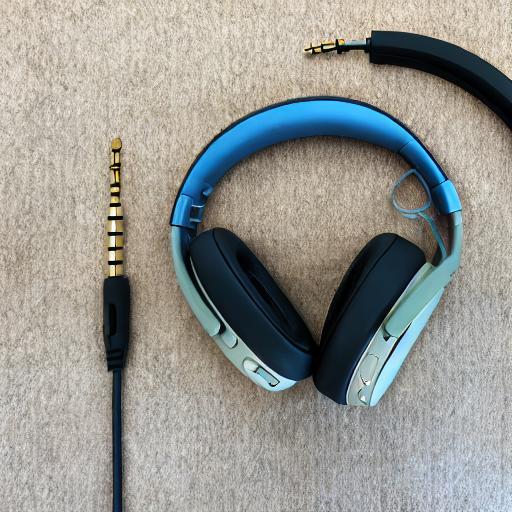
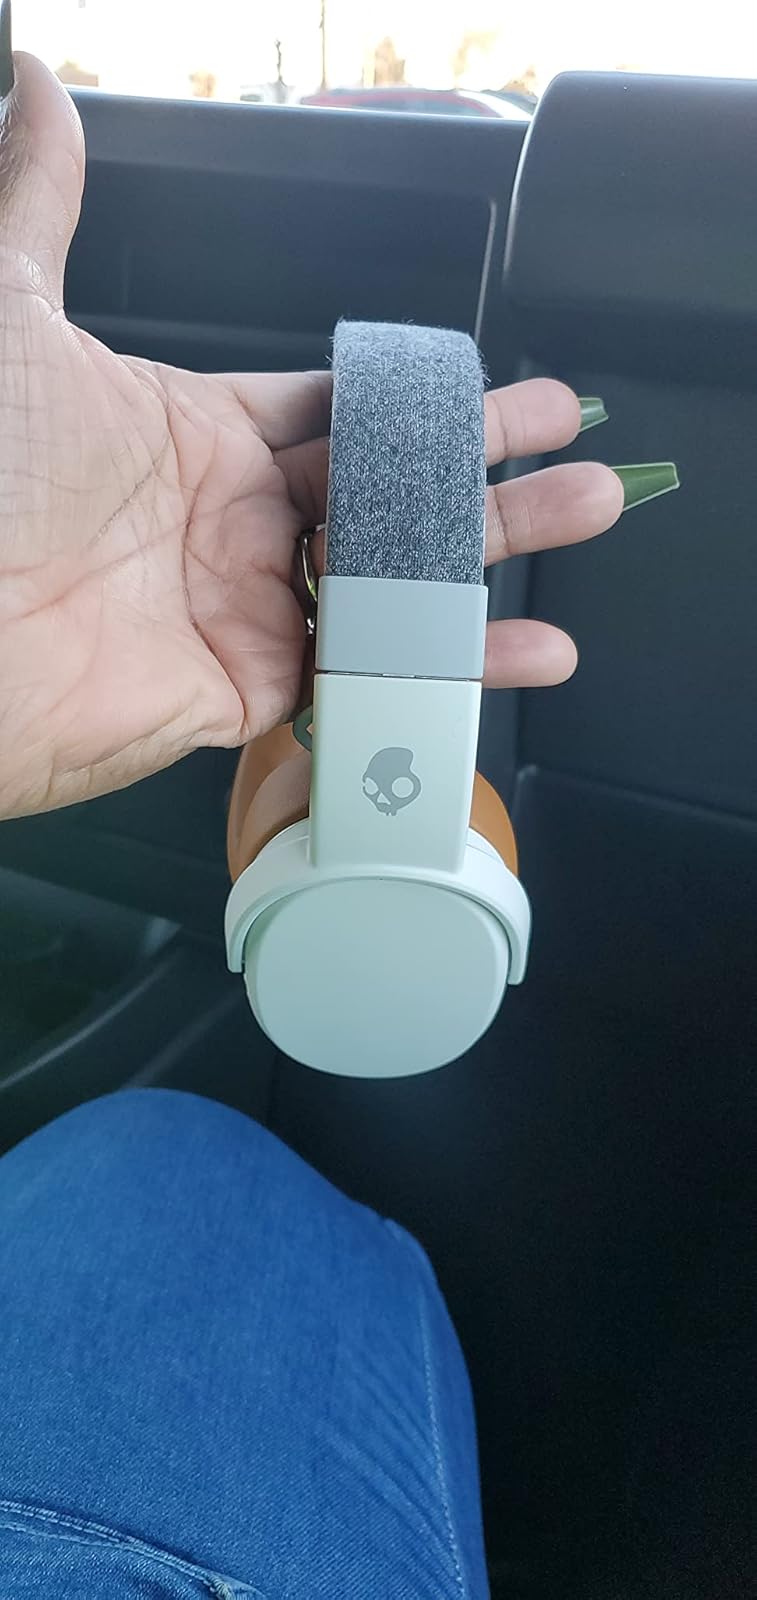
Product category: headphones
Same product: no